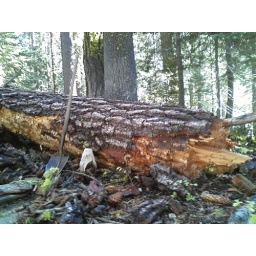
Meeks -26 in diameter tree Meeks past bridge